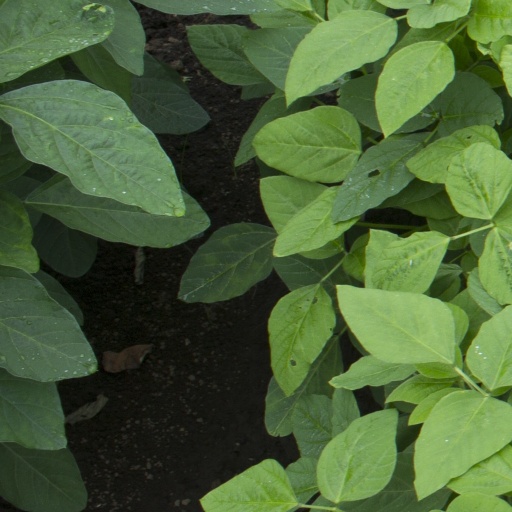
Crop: soybean